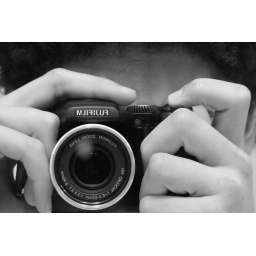
a picture i took in the mirror on black and white